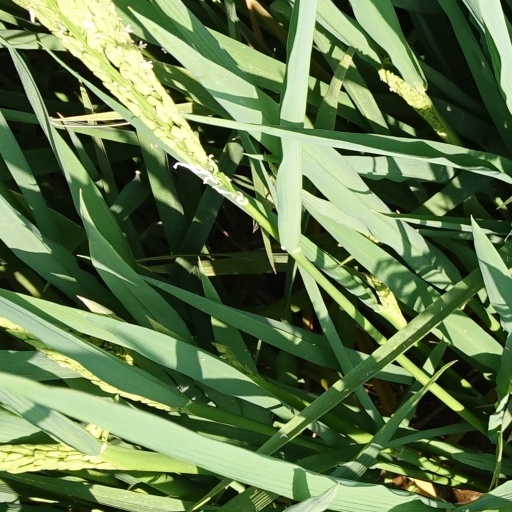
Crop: rice